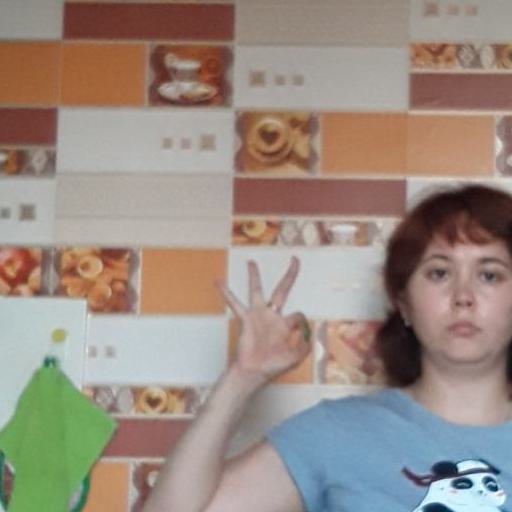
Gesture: ok